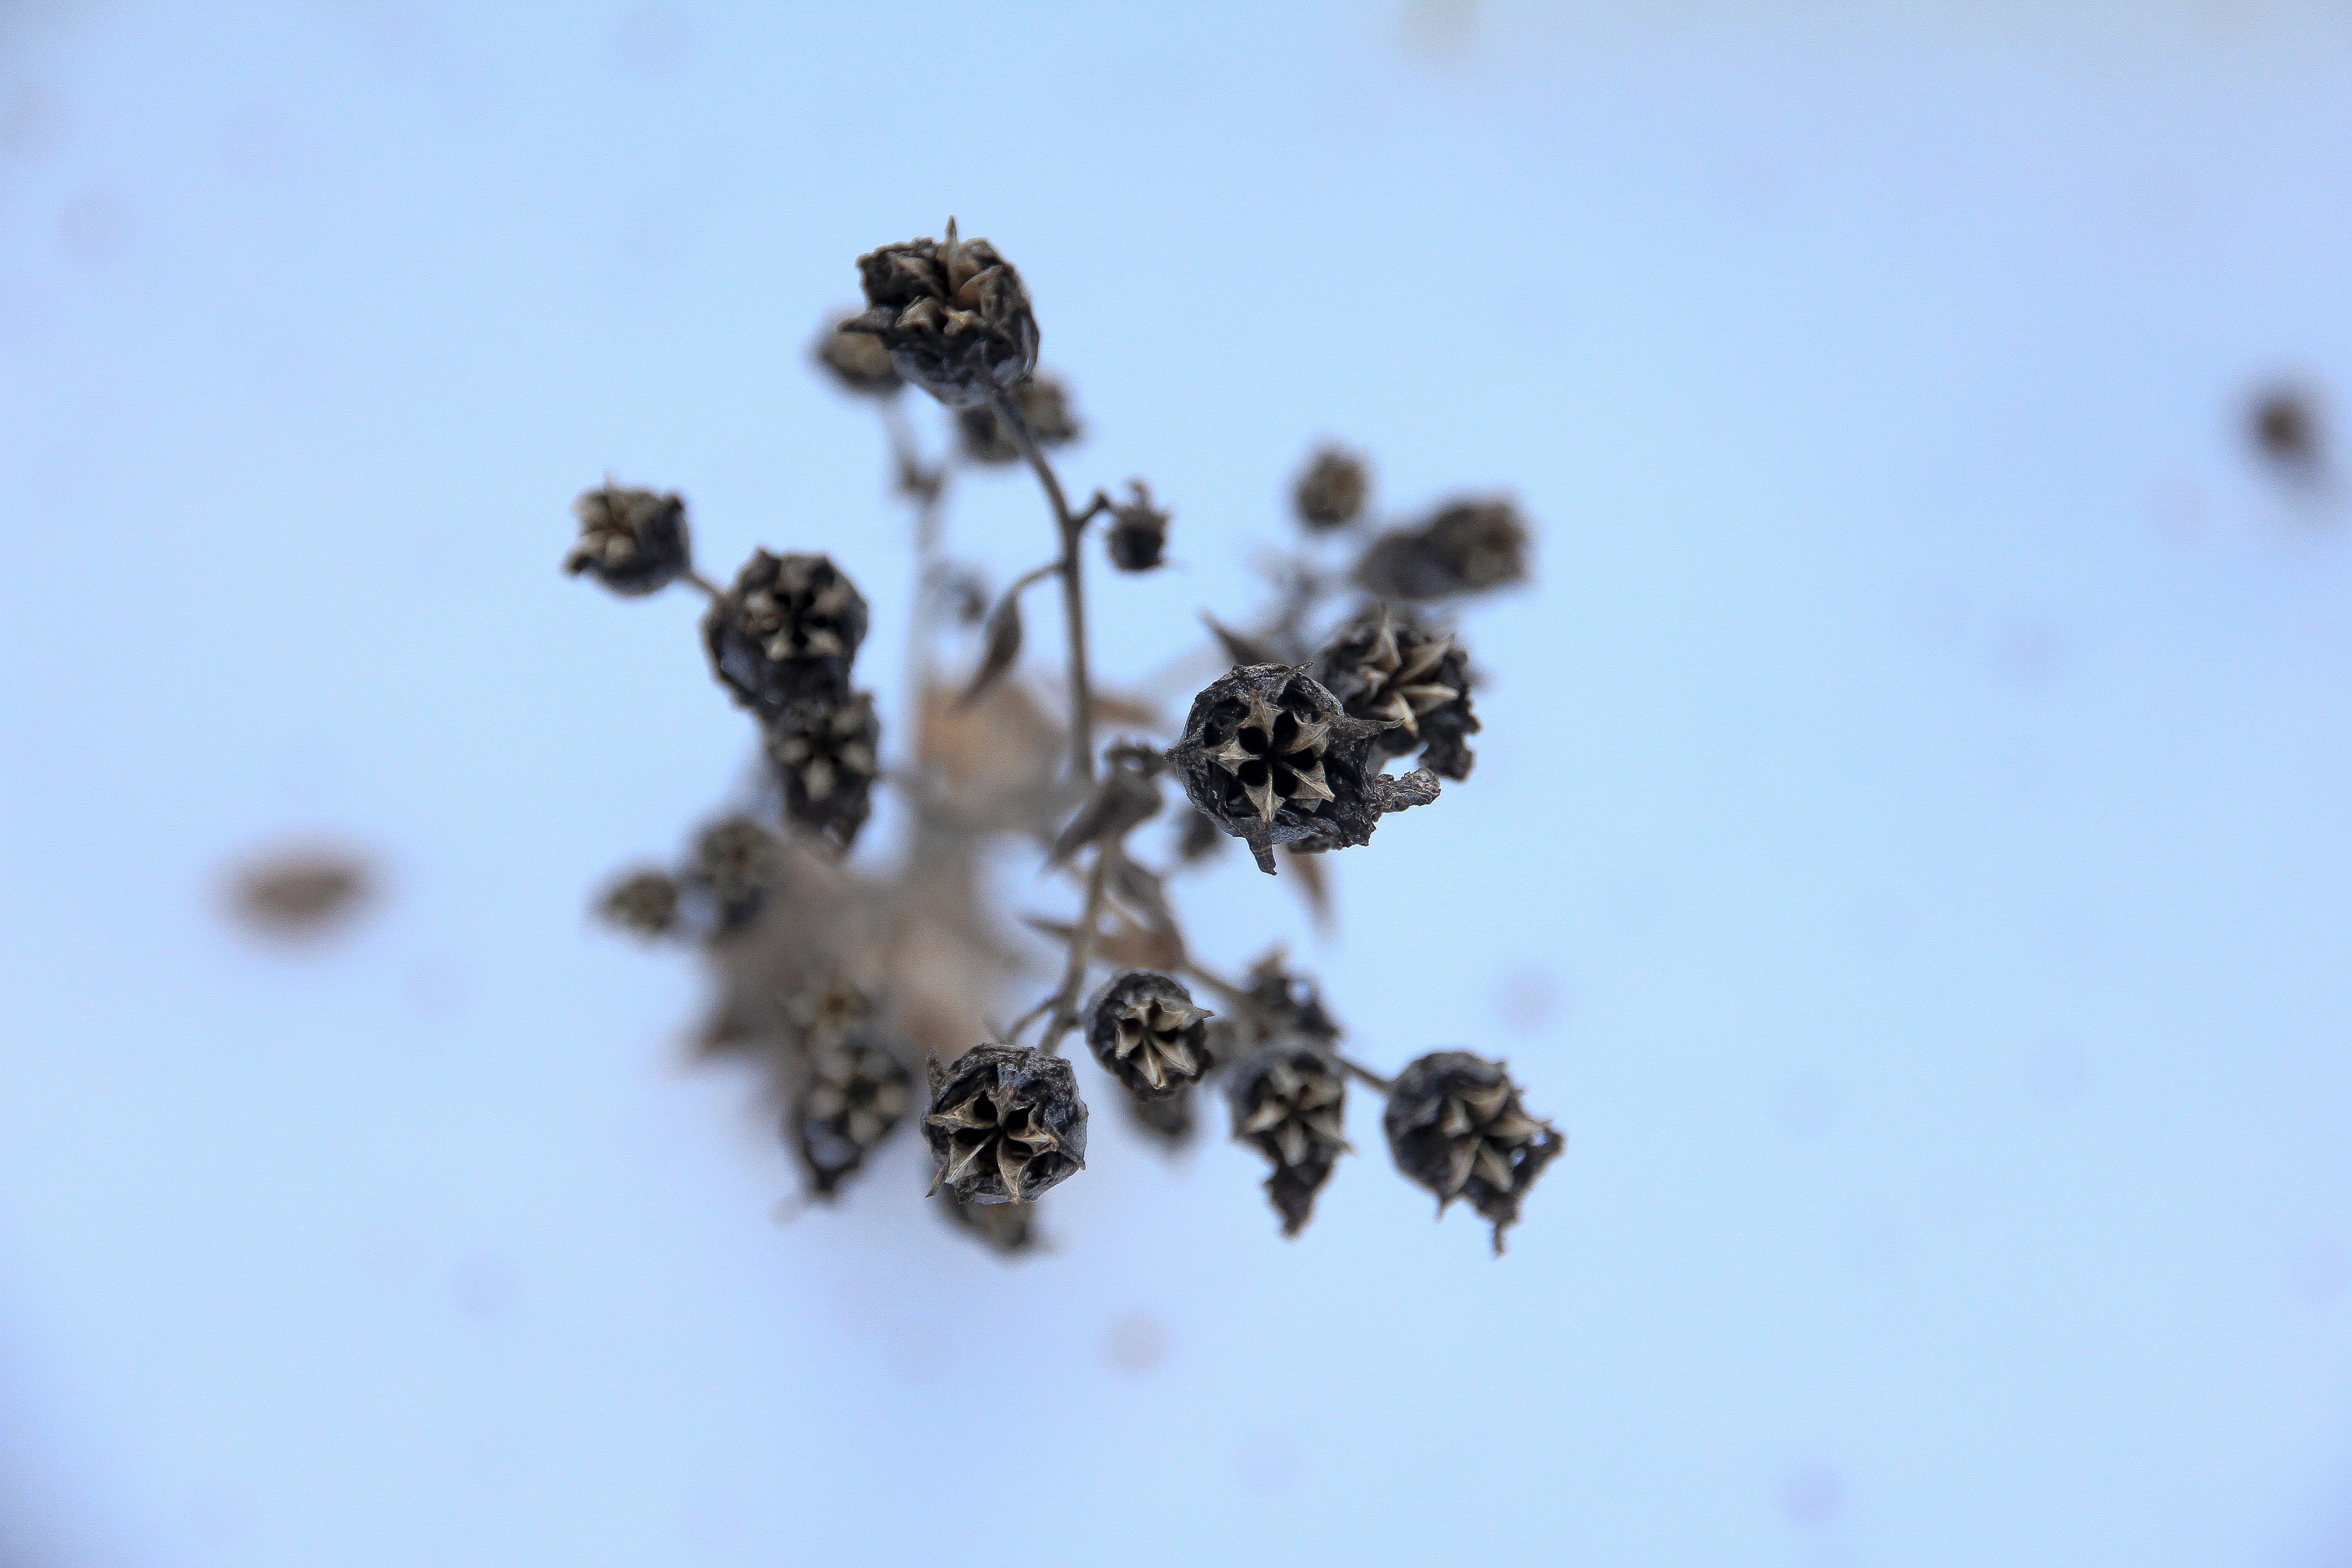
nature, branch, winter, plant, leaf, flower, dry, macro, biology, botany, closeup, flora, season, weathered, wildflower, withered, macro photography, inflorescence